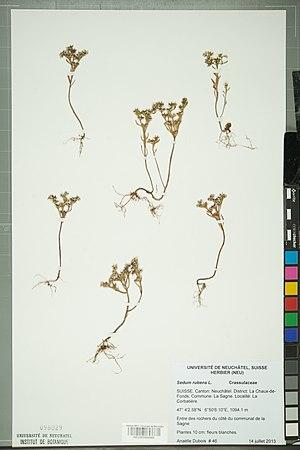
Spécimen de plante séchée et pressée de l'espèce fr:Sedum rubens